Steve McQueen

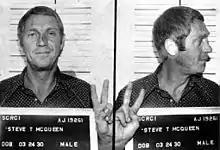
McQueen's mug shot booking photographs for DUI in Alaska, 1972

McQueen followed a daily two-hour exercise regimen involving weightlifting and, at one point, running , seven days a week. McQueen learned the martial art Tang Soo Do from ninth-degree black belt Pat E. Johnson.